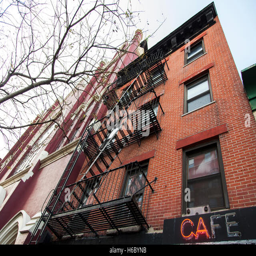
low and wide angle view of a residential apartment building with the fire escape on the wall